Riot in Juvenile Prison

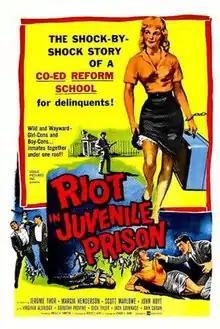
Theatrical release poster

Riot in Juvenile Prison is a 1959 film directed by Edward L. Cahn and starring Jerome Thor and Scott Marlowe.